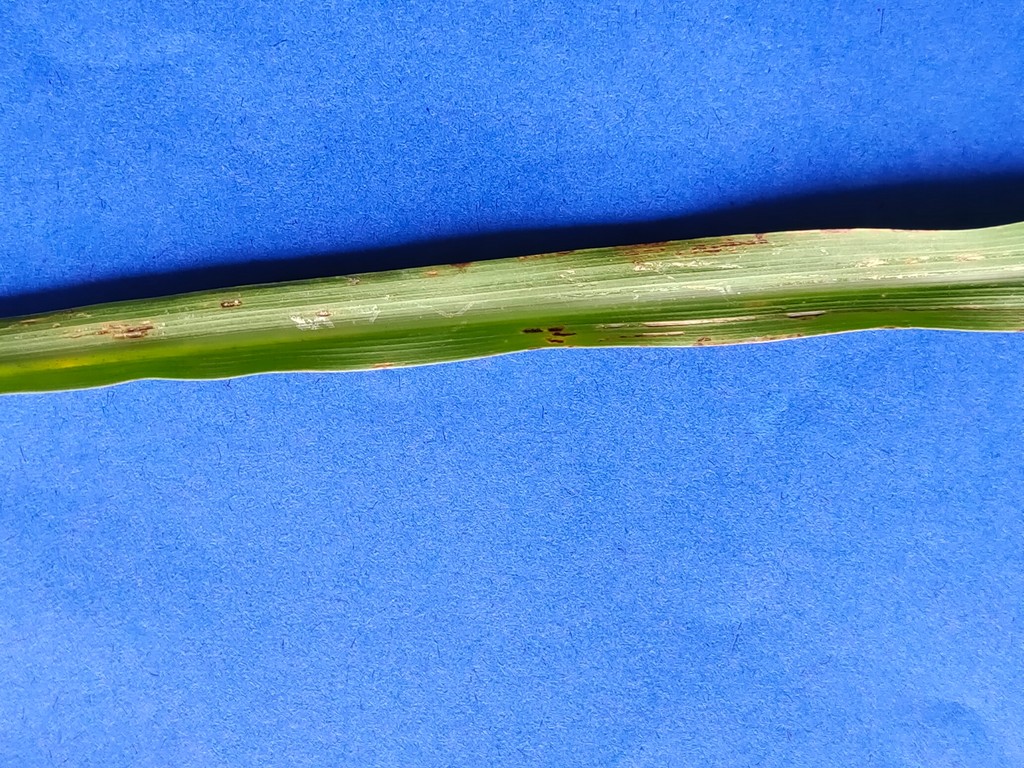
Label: Unhealthy